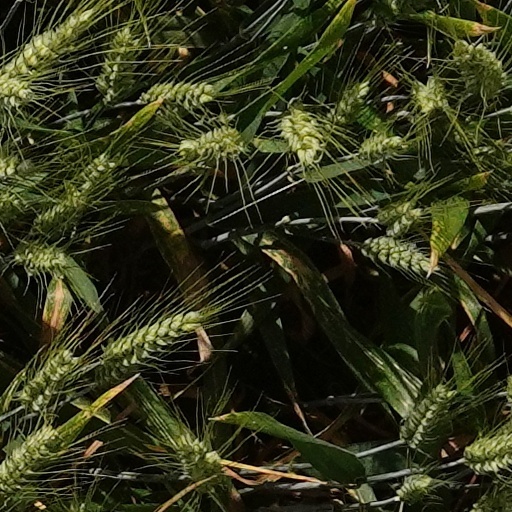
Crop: wheat